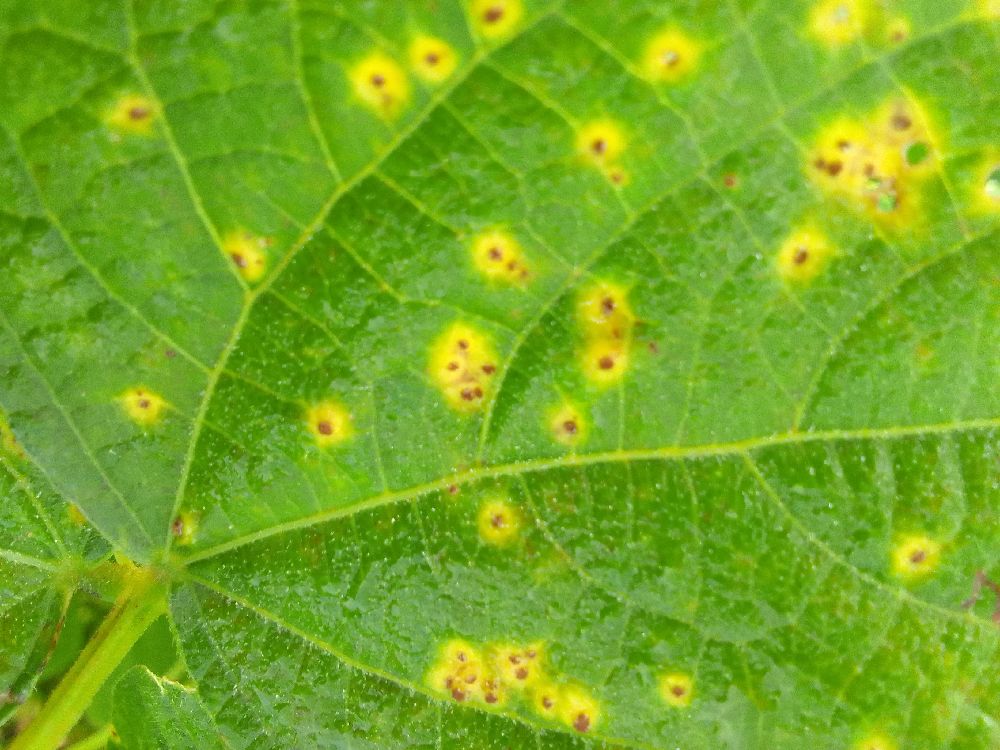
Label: rust